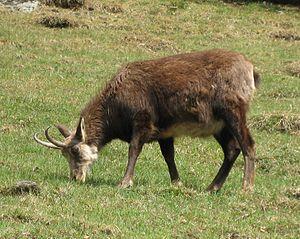
Merlet est un lieu-dit qui se situe à 1 563 m d'altitude, sur les hauteurs de la commune des Houches, dans le massif des Aiguilles Rouges. Un parc animalier y est situé.